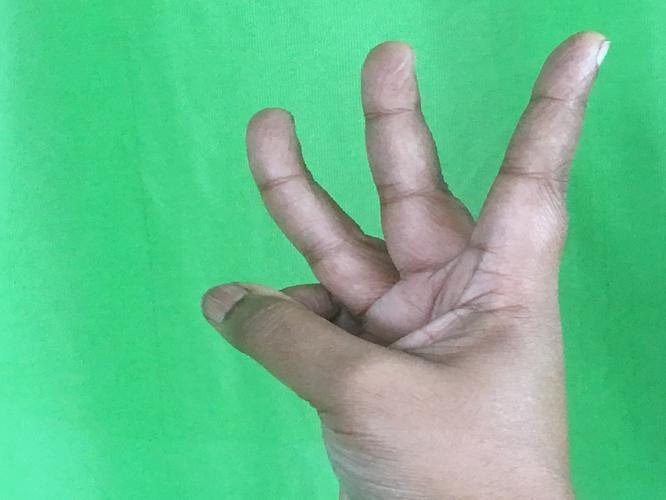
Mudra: Trishulam
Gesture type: single_hand